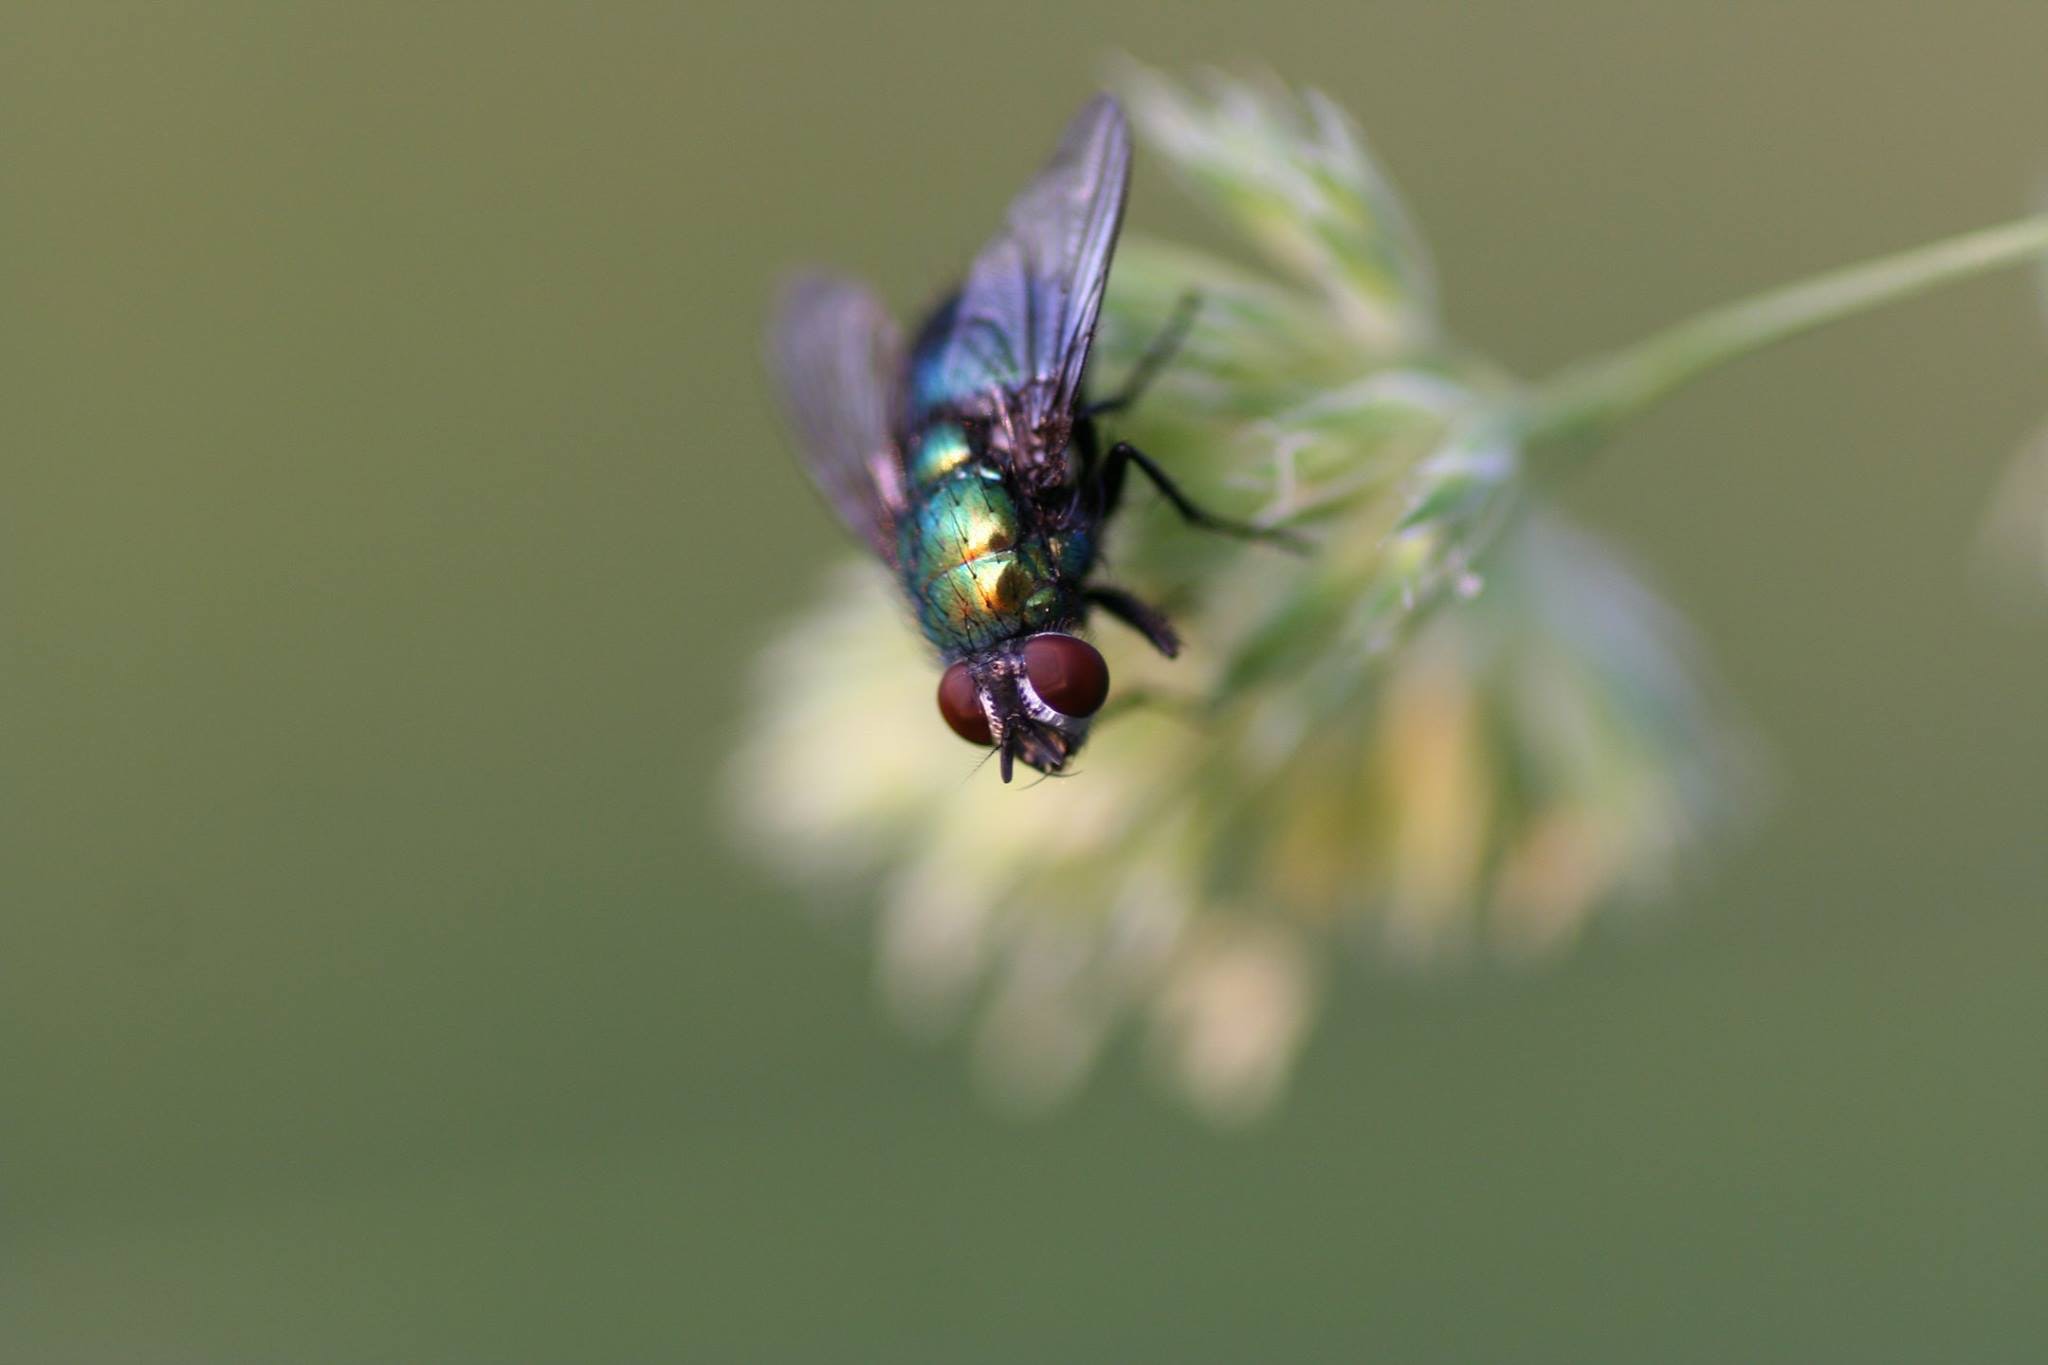
insect, house fly, macro photography, fly, pest, tachinidae, invertebrate, Cuckoo Wasps, Drosophila melanogaster, blowflies, organism, membrane winged insect, close up, net winged insects, hoverfly, dolichopodidae, photography, plant, wildlife, arthropod, stable fly, wing, hornet, carpenter bee, Black fly, wasp